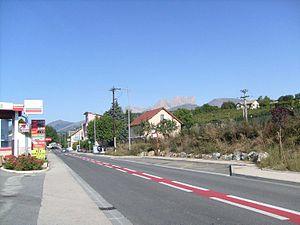
La route départementale D994 (anciennement Route nationale 94) à La Freissinousse (Hautes-Alpes)
La route nationale 94, ou RN 94, est une route nationale française reliant Gap à Montgenèvre. Elle constitue un axe de communication vital pour la desserte de la haute Durance.
La Freissinouse est une commune française située dans le département des Hautes-Alpes et la région Provence-Alpes-Côte d'Azur.